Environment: real
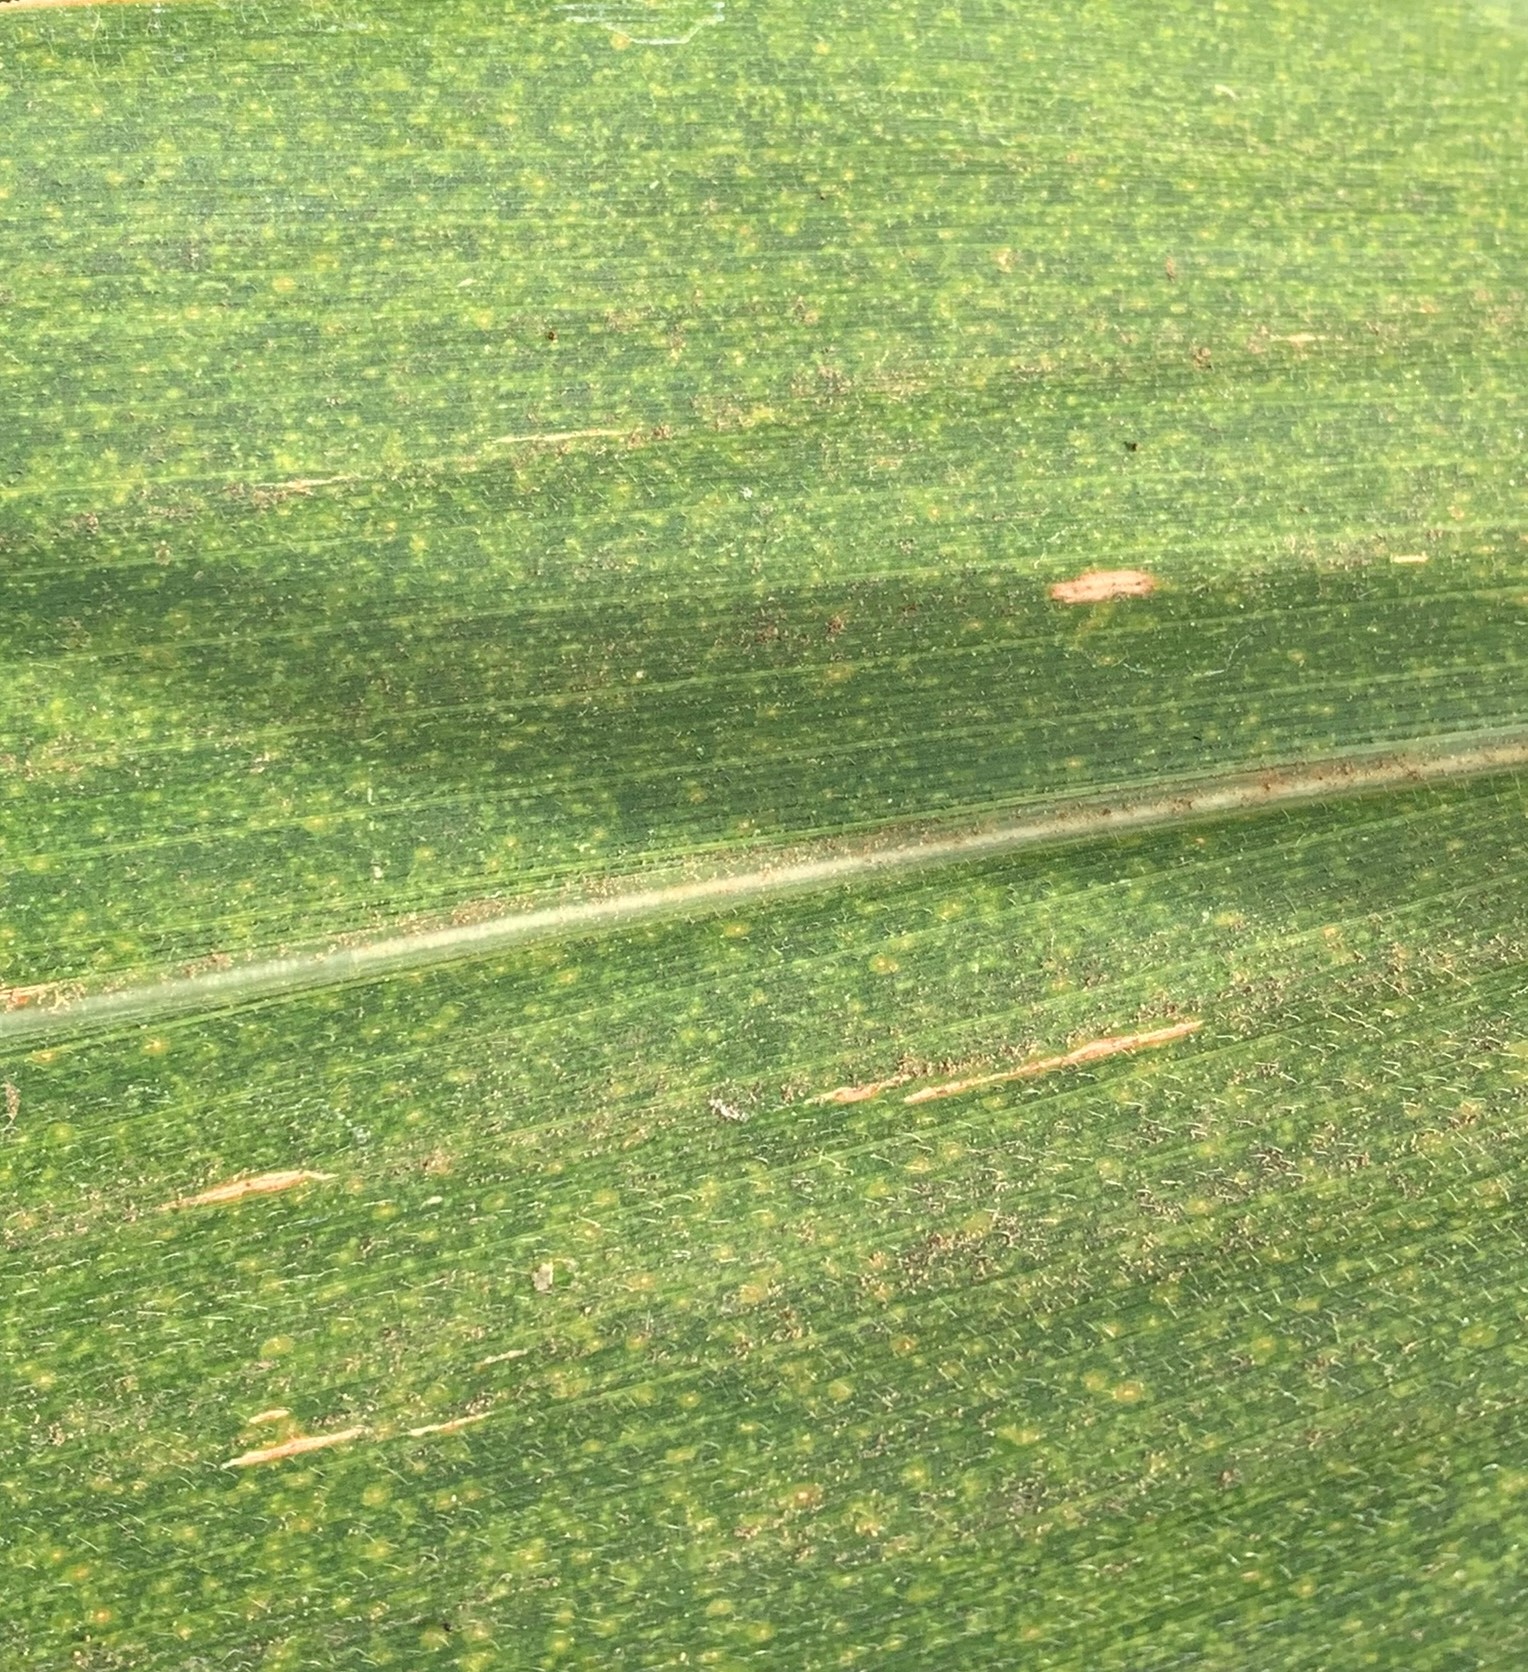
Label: lethal_necrosis